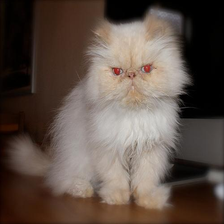
Species: cat
Breed: Persian